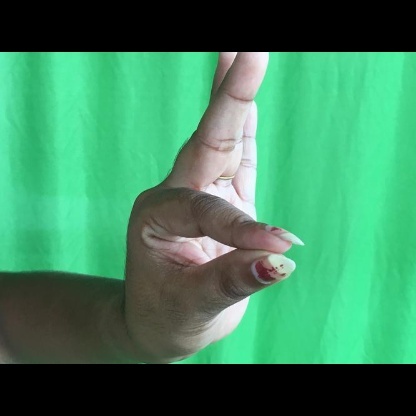
Mudra: Hamsasyam